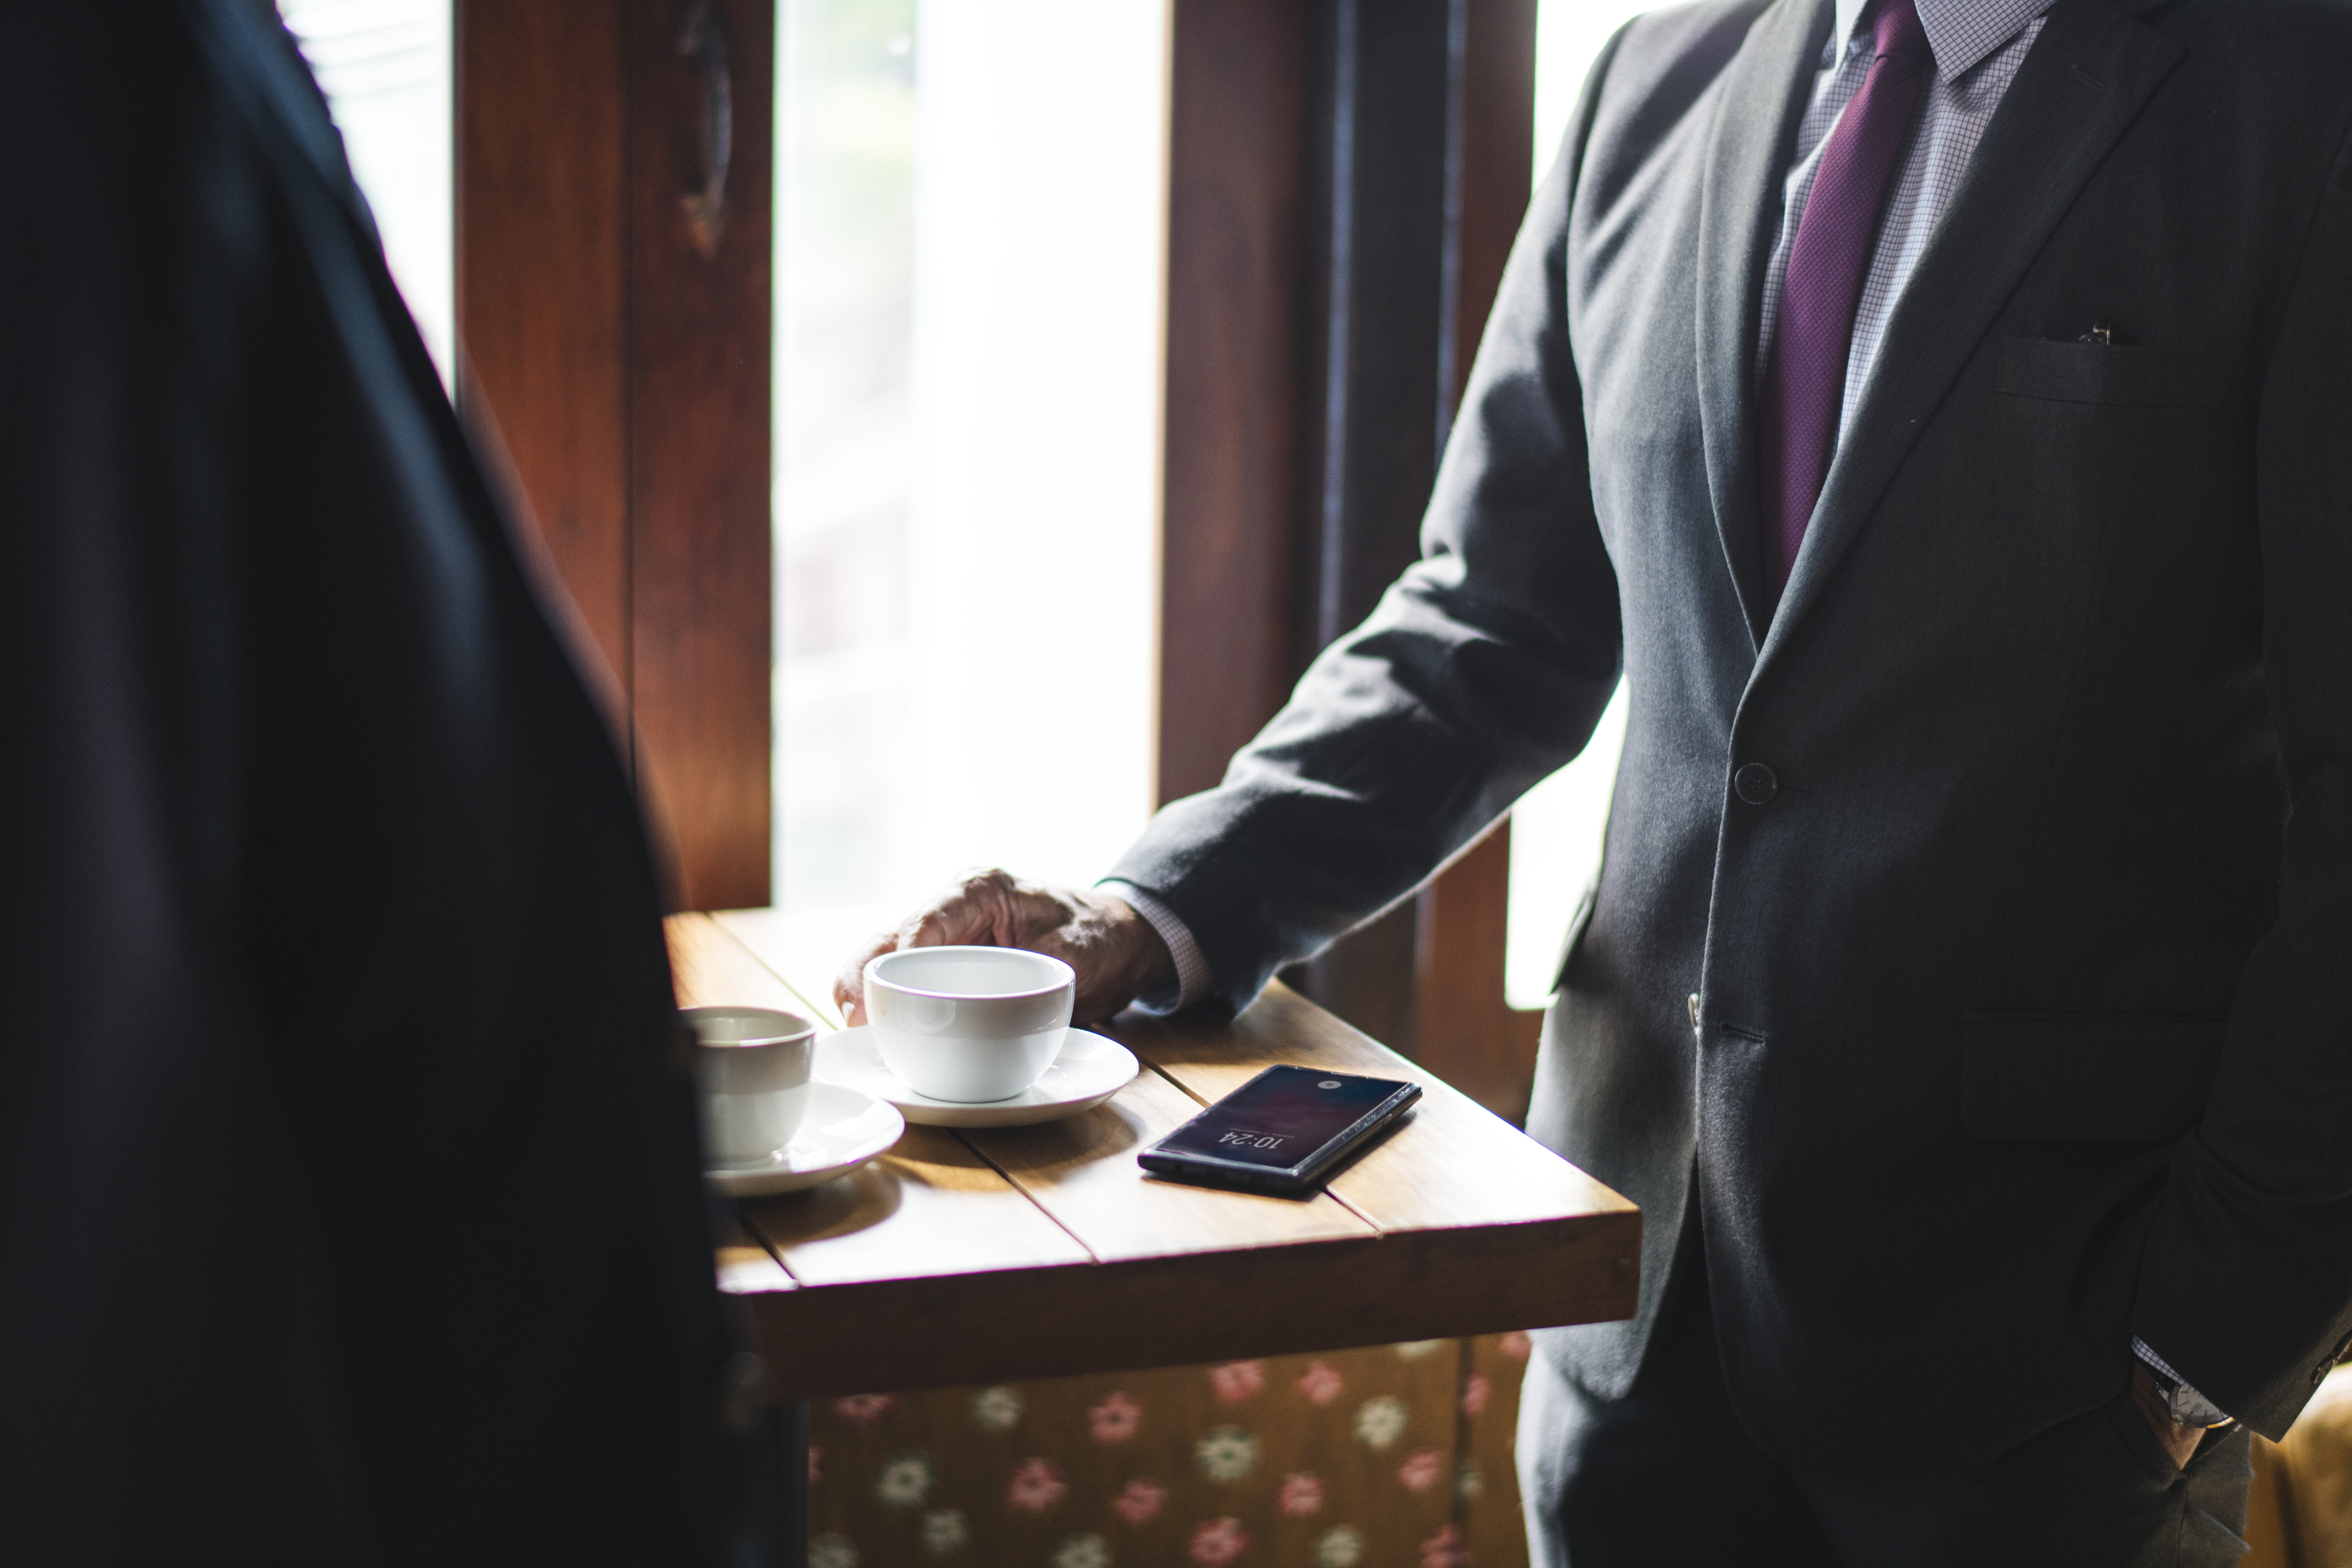
brainstorming, break, business, businessman, businesspeople, cafe, client, coffee, coffee cup, coffee shop, collar, colleague, communication, connection, cooperation, corporate, coworker, digital device, discussion, drinking, entrepreneur, meeting, men, modern, negotiation, partner, partnership, people, planning, professional, project, relaxing, smartphone, suit, talking, technology, together, wireless, young, formal wear, outerwear, gentleman, tuxedo